TriMet

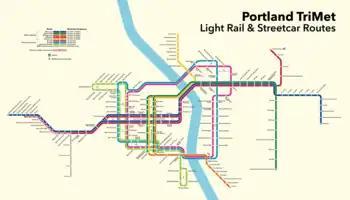
TriMet operates a light rail system (MAX Light Rail), the Portland Streetcar, and a commuter rail line (WES Commuter Rail).

TriMet is "a municipal corporation of the State of Oregon", with powers to tax, issue bonds, and enact police ordinances and is governed by a seven-member board of directors appointed by the Governor of Oregon. It has its own boundary, which currently encompasses an area of about . The TriMet district serves portions of the counties of Multnomah, Washington, and Clackamas; it extends from Troutdale to Forest Grove east to west, and from Sauvie Island to Oregon City and Estacada north to south.